Shibuki Station

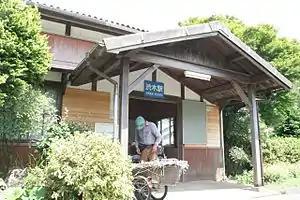
Shibuki Station in August 2007

is a passenger railway station located in the city of Nagato, Yamaguchi Prefecture, Japan. It is operated by the West Japan Railway Company (JR West).